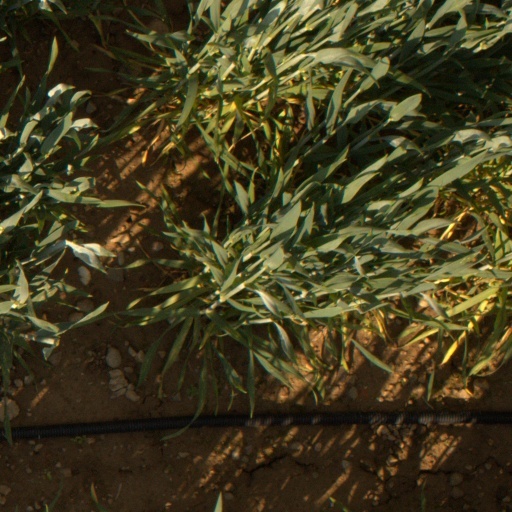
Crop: wheat